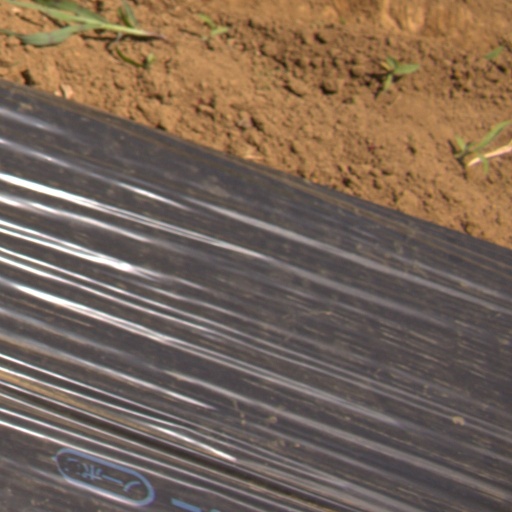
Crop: Jerusalem artichoke